Alessandro Nannini

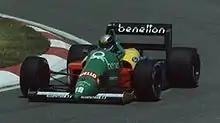
Nannini driving for Benetton at the 1988 Canadian Grand Prix.

Benetton signed Nannini for 1988 to drive alongside Thierry Boutsen. He generally performed very well, often out-pacing the highly regarded Belgian if not matching his consistency. He scored his first point in his second race for the team and took two third places on his way to tenth overall in the championship.